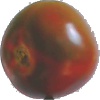
Label: Tomato Maroon 1